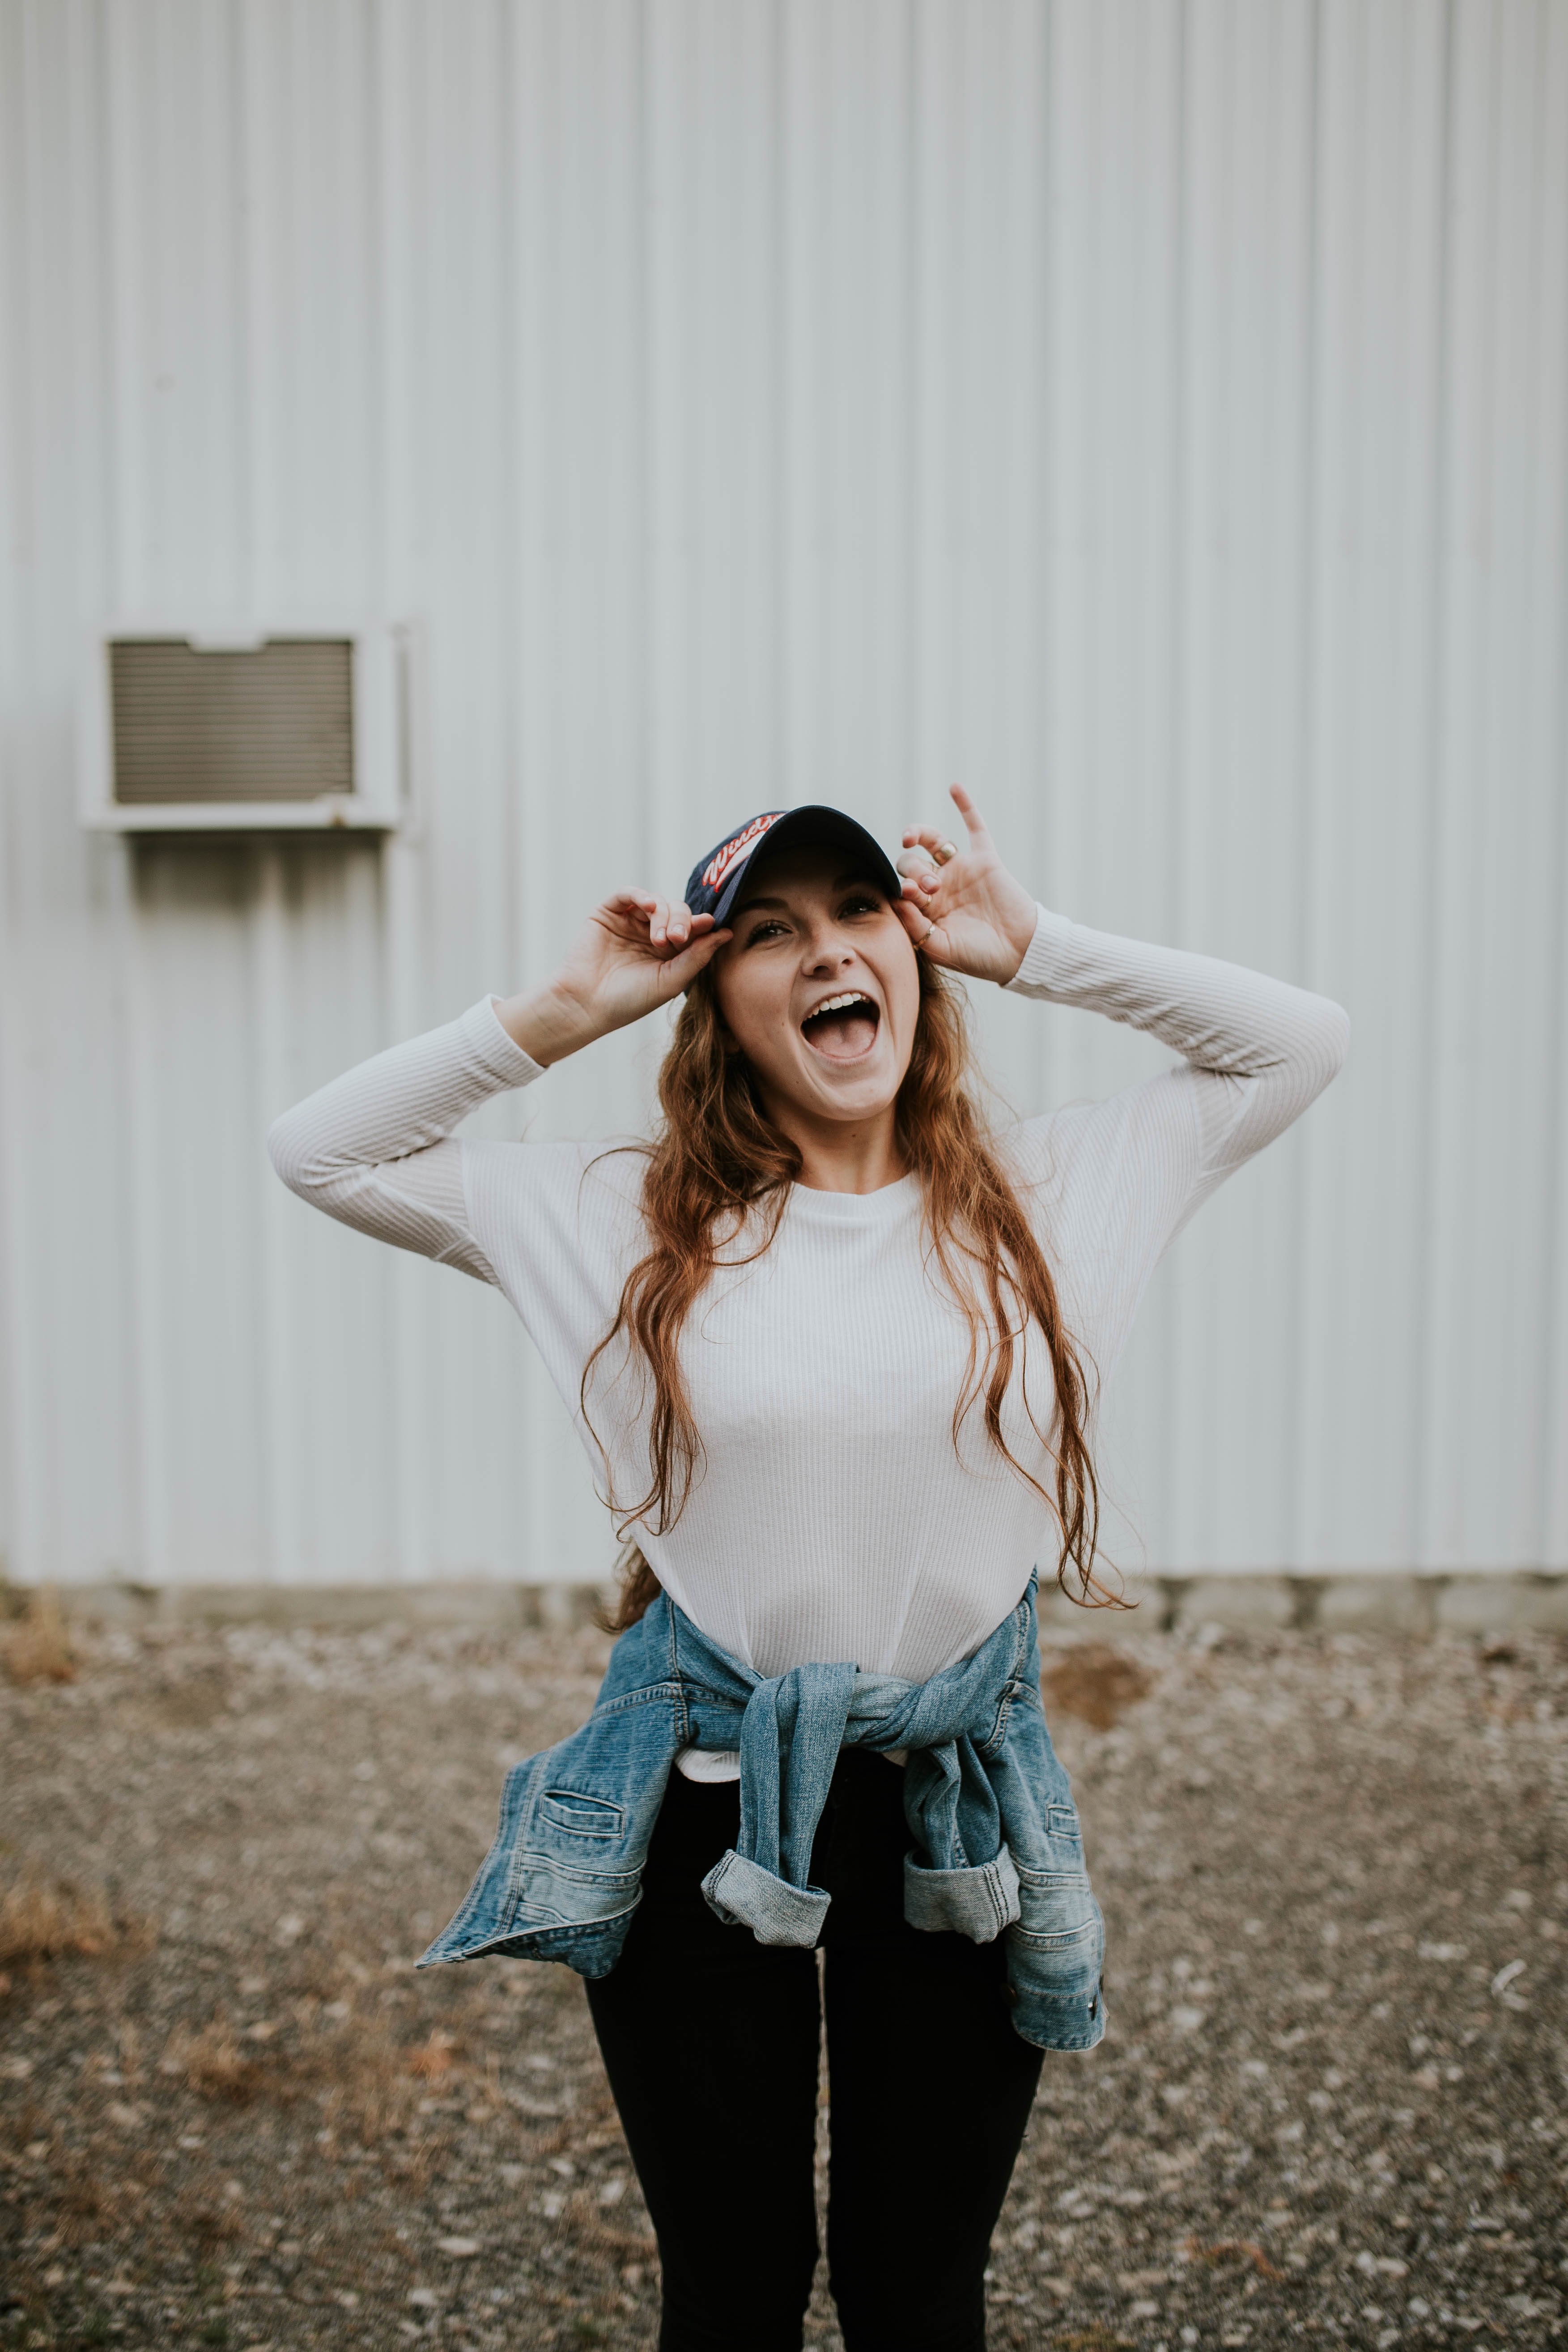
girl, woman, hair, photography, female, model, spring, fashion, clothing, lady, hairstyle, smiling, beauty, portait, costume, photo shoot, portrait photography